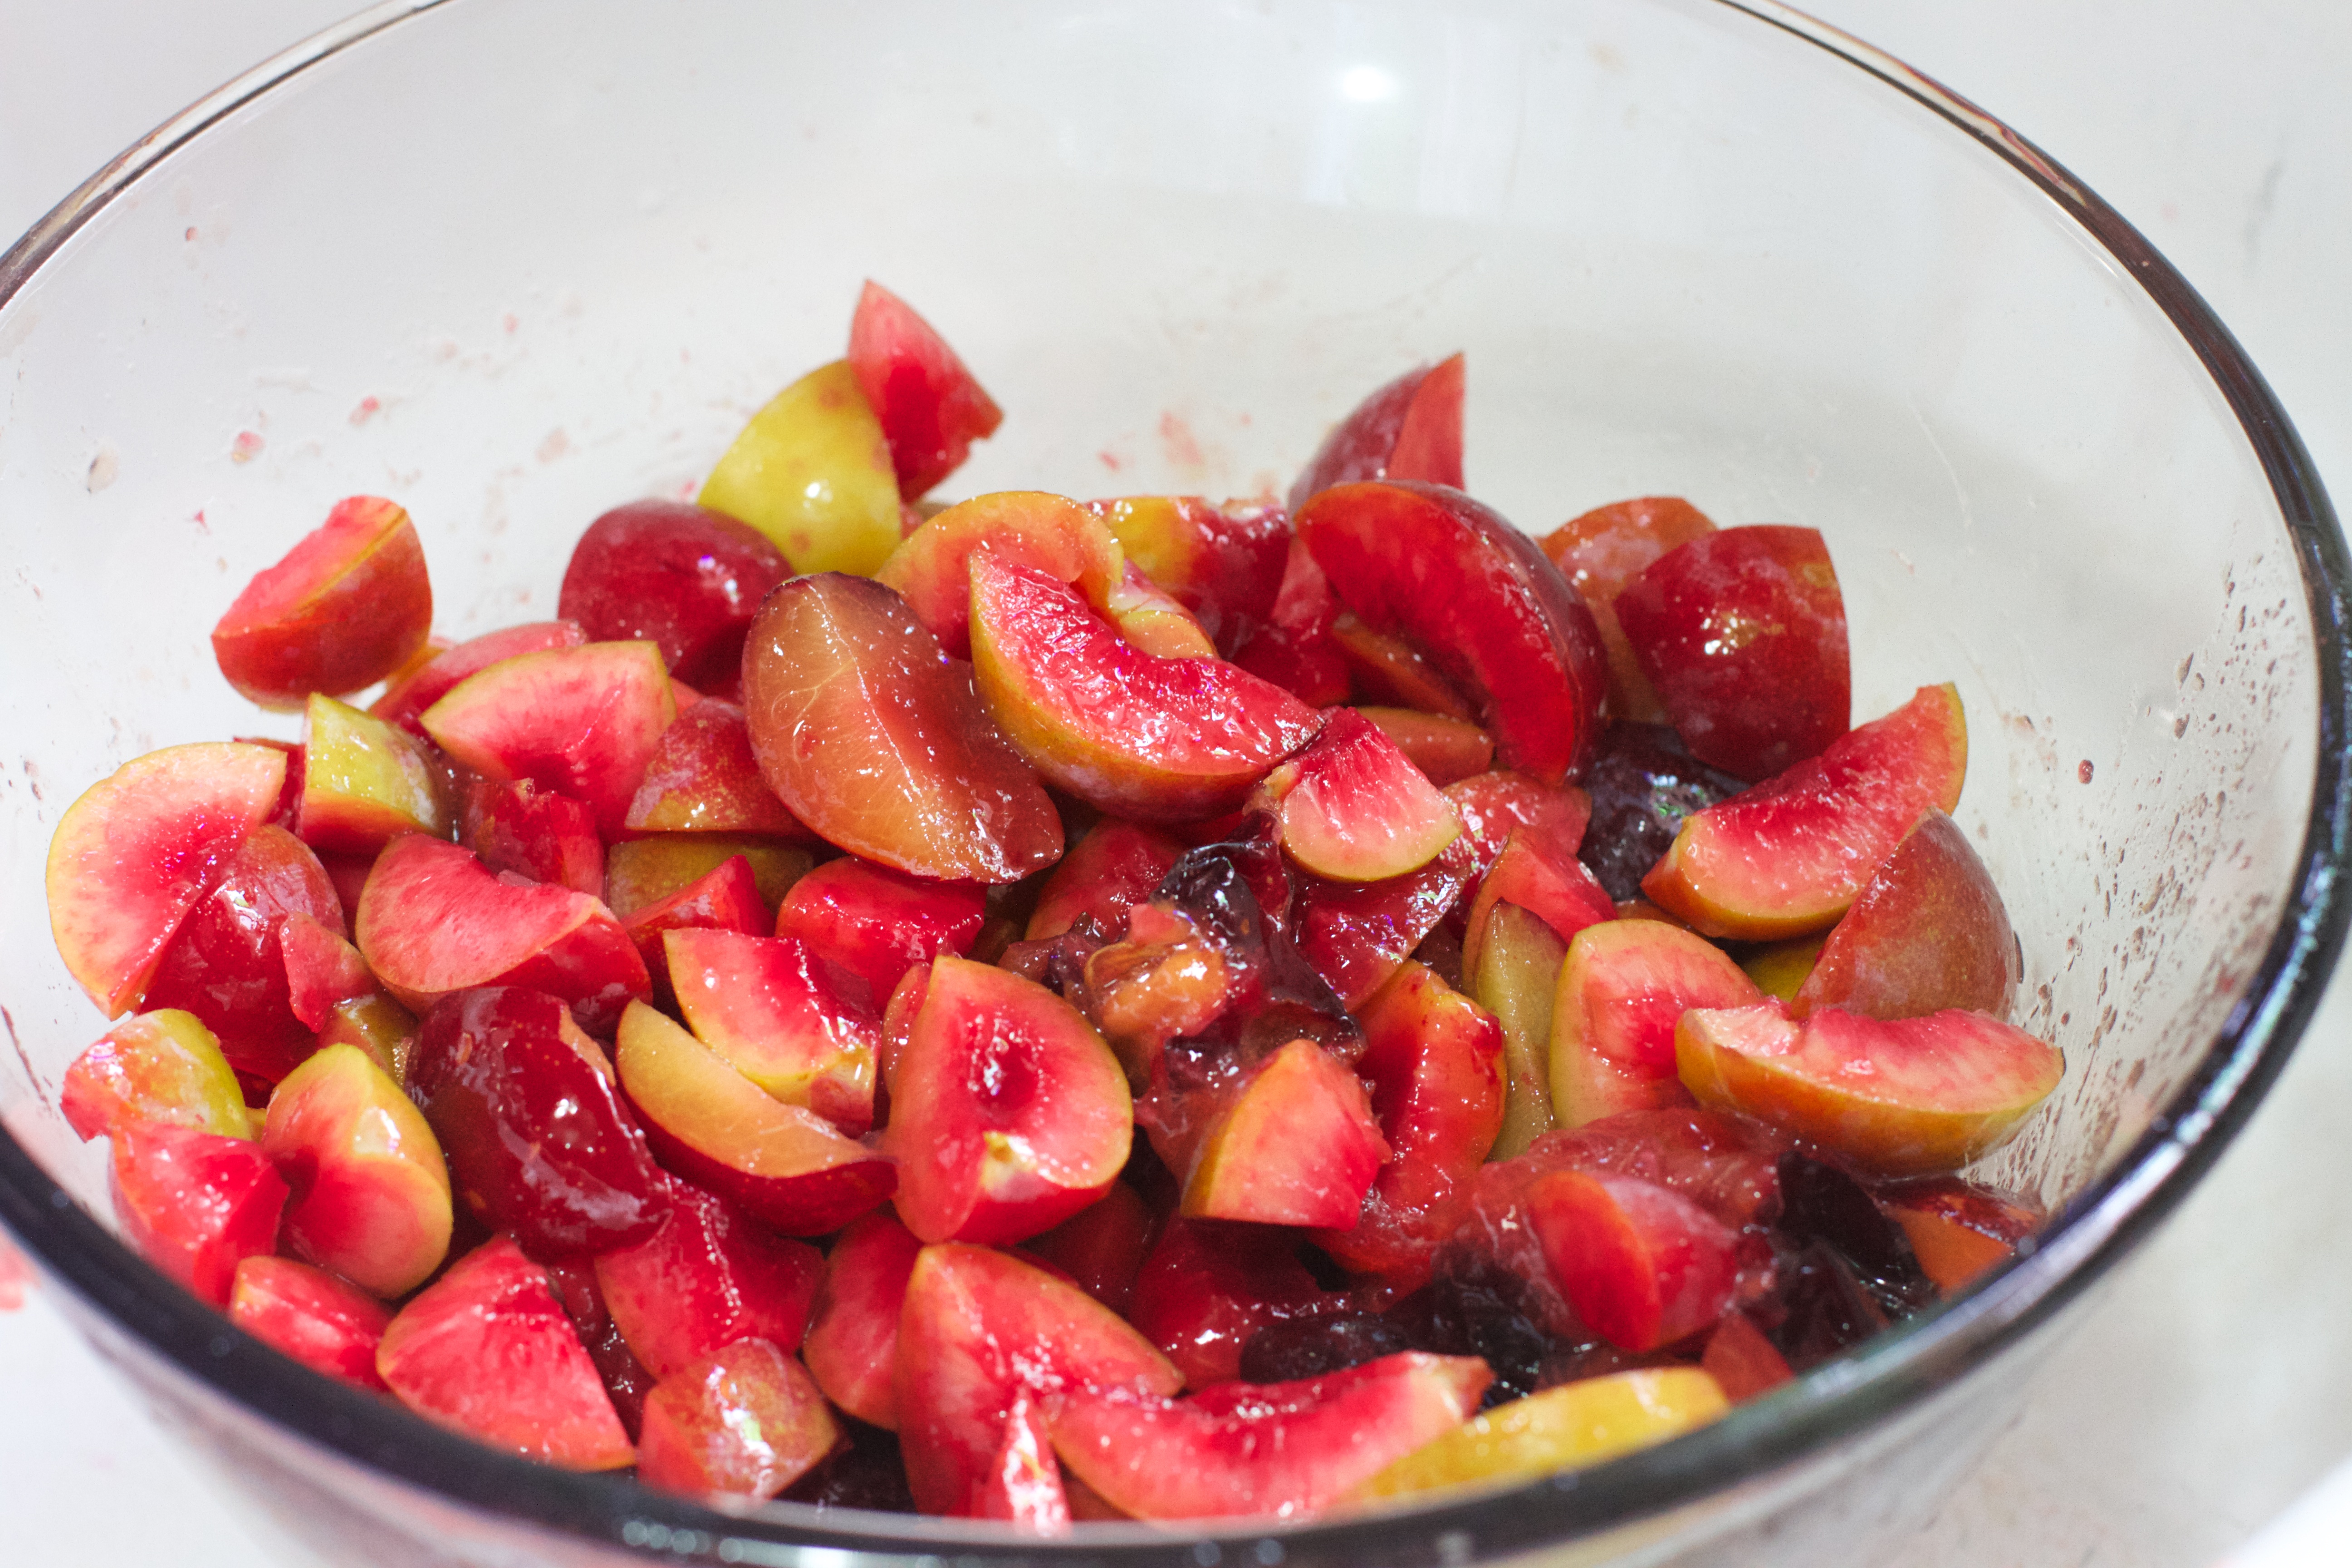
plant, fruit, dish, food, produce, vegetable, strawberry, jam, strawberries, 2013365, flowering plant, land plant